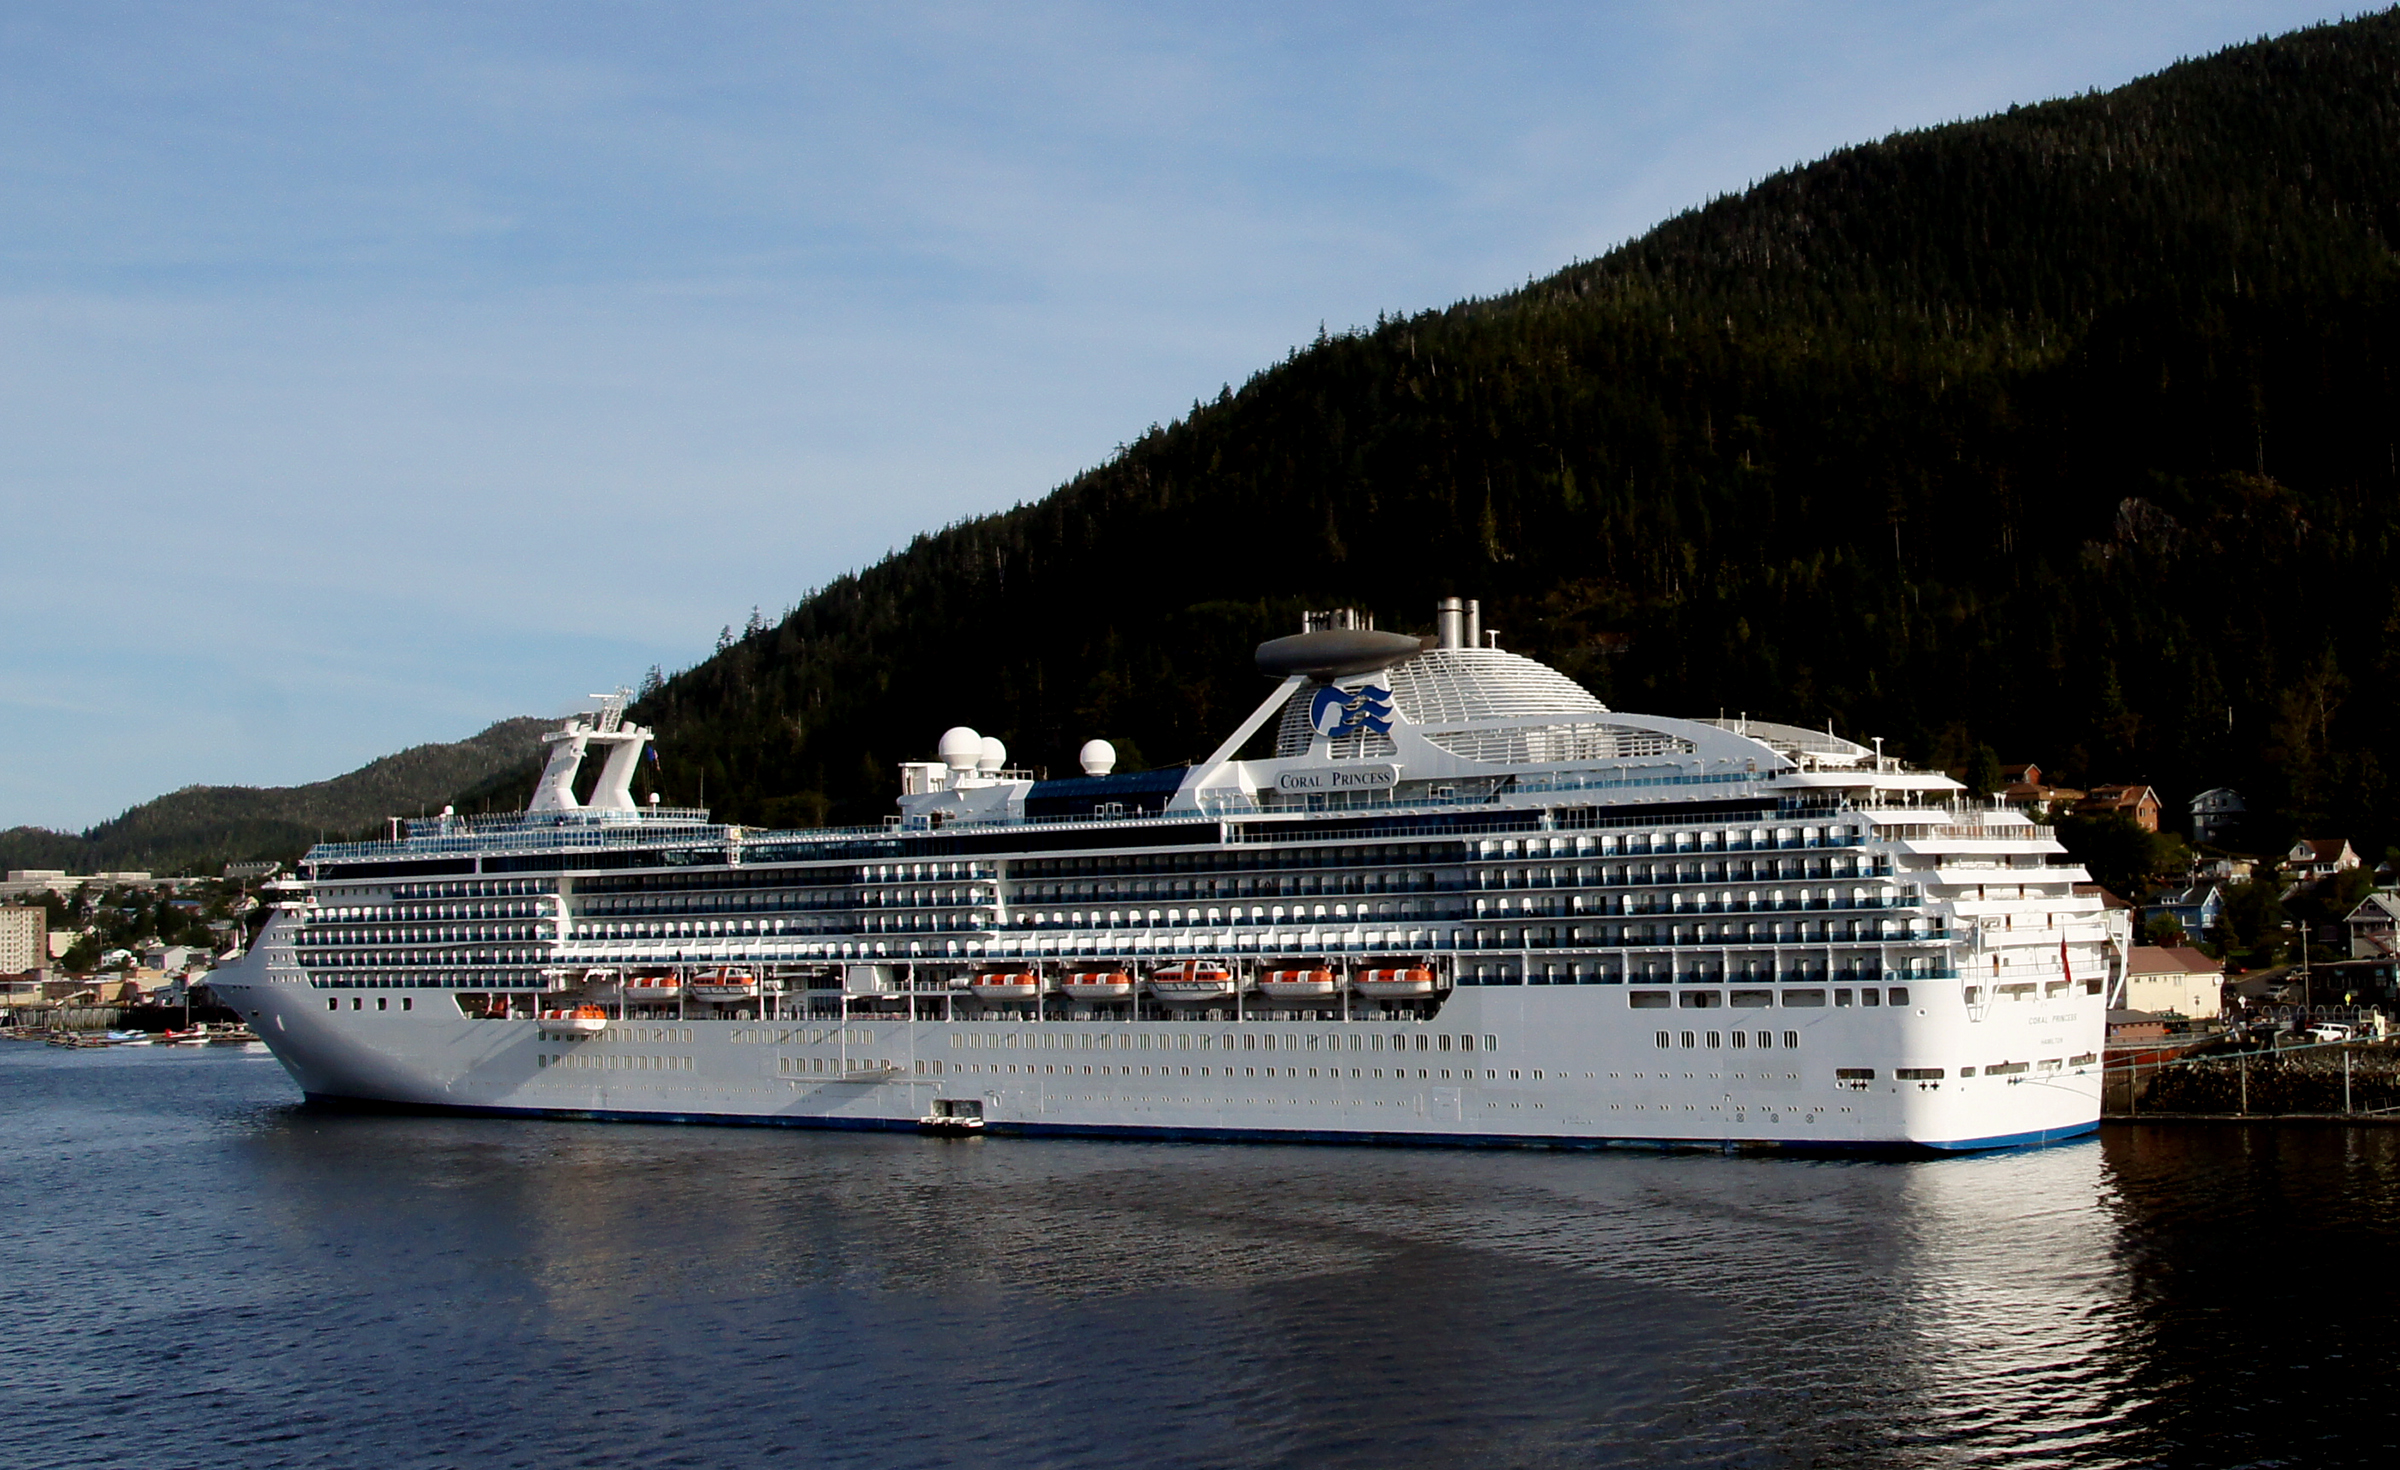
sea, boat, ship, vehicle, publicdomain, princesscruises, cruiseships, cruisealaska, coralprincess, watercraft, cruise ship, motor ship, passenger ship, luxury yacht, freight transport, ocean liner